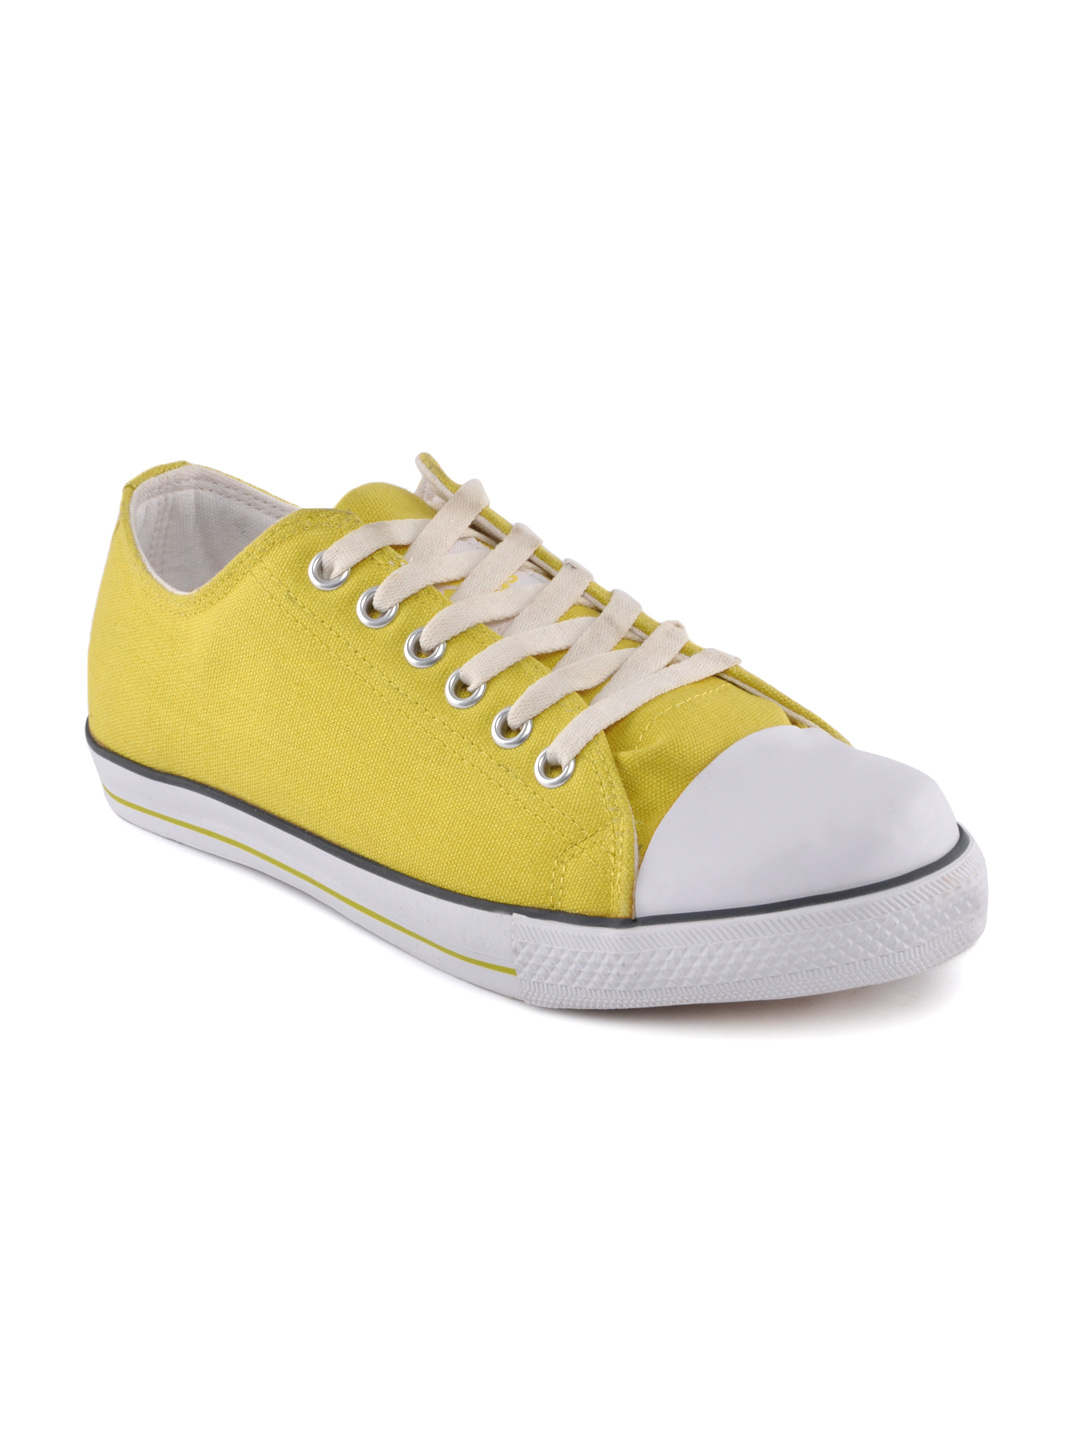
ADIDAS Men Yellow Color Blast Casual Shoes
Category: Footwear / Shoes / Casual Shoes
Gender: Men
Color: Yellow
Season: Summer 2011
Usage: Casual